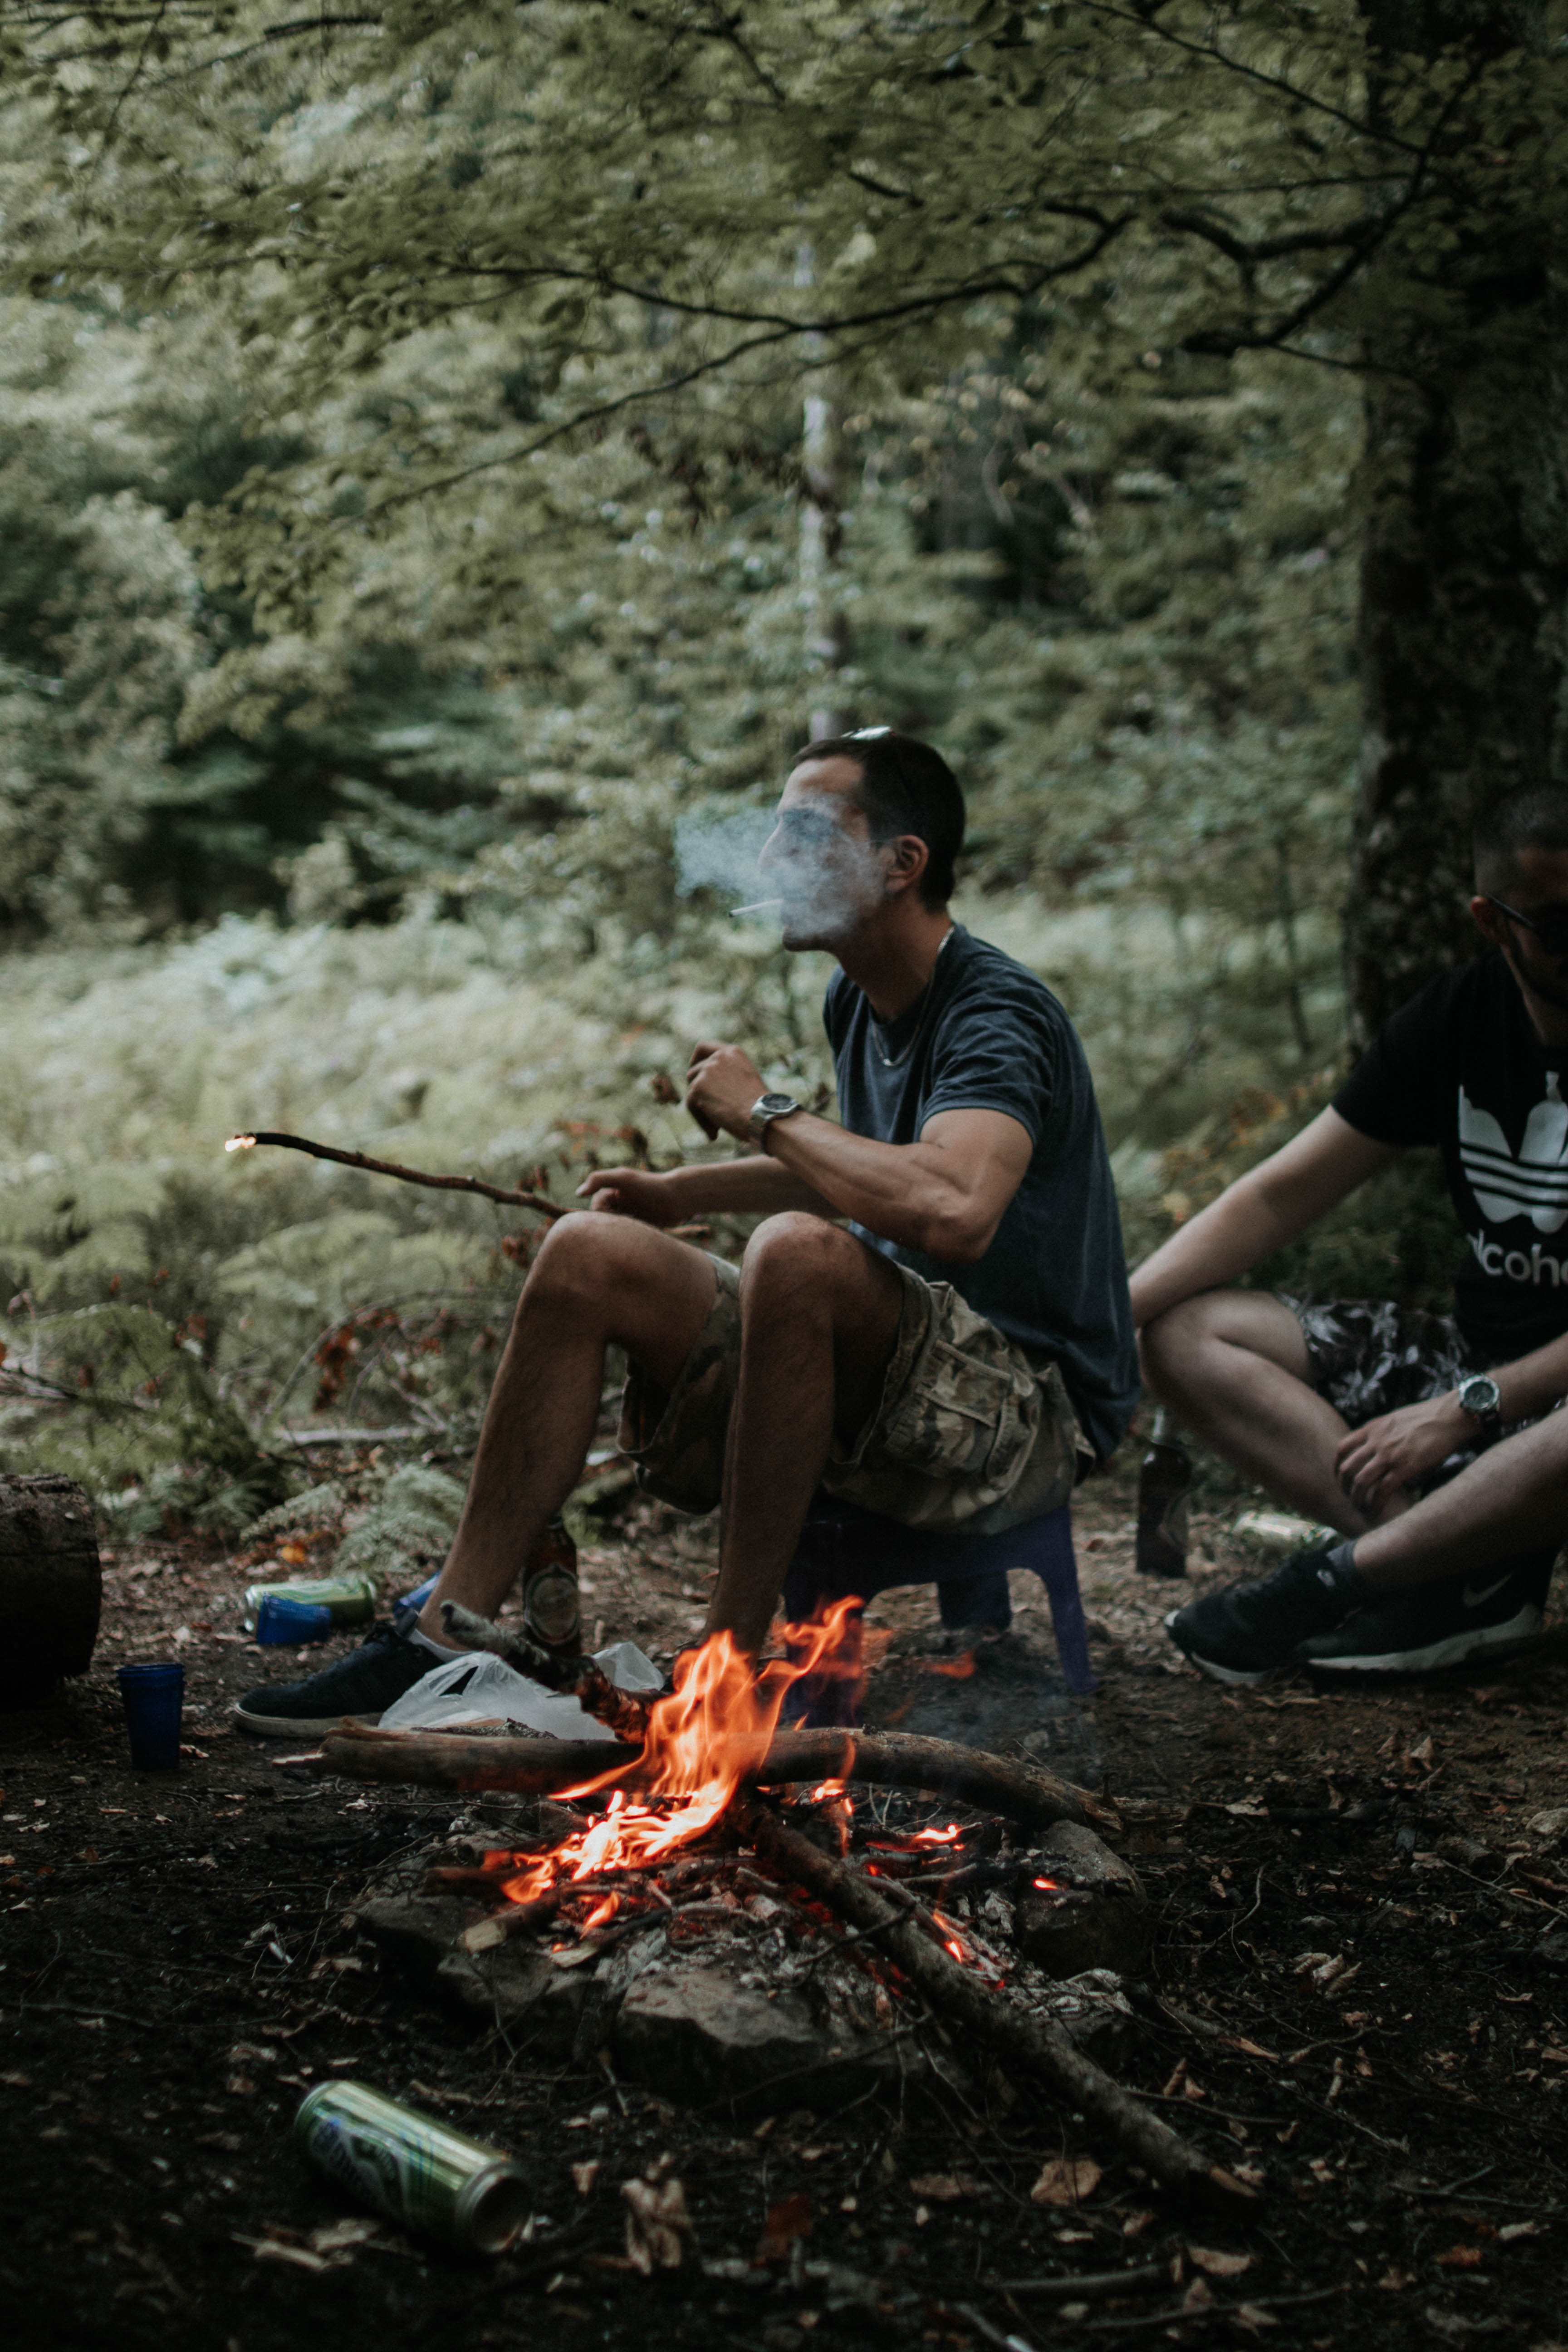
campfire, natural environment, jungle, fire, forest, tree, adaptation, photography, sitting, woodland, flesh